Culture of the Native Hawaiians

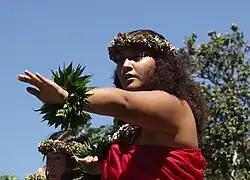
"Hula kahiko" performance in Hawaii Volcanoes National Park

The culture of the Native Hawaiians encompasses the social behavior, institutions, and norms practiced by the original residents of the Hawaiian islands, including their knowledge, beliefs, arts, laws, customs, capabilities, and habits. Humans are estimated to have first inhabited the archipelago between 124 and 1120 AD when it was settled by Polynesians who voyaged to and settled there. Polynesia is made of multiple island groups which extend from Hawaii to New Zealand across the Pacific Ocean. These voyagers developed Hawaiian cuisine, Hawaiian art, and the Native Hawaiian religion.